Tipping the Velvet

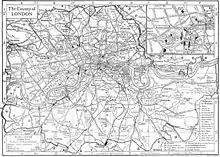
The story spans the London districts of Brixton, Smithfield, Leicester Square, St John's Wood and Bethnal Green, shown here in a map from 1911.

The greatest literary strengths in "Tipping the Velvet", according to reviewers and literary scholars, are the vibrant portrayal of the districts and streets of London, and Waters' ability to create sympathetic and realistic characters. Her use of synaesthesia in lush descriptions particularly interested Harriet Malinowitz in "The Women's Review of Books". For example, Malinowitz cites the scene when Nan first meets Kitty, removing her glove to shake Kitty's hand. Very much an oyster girl, Nan's hands are covered with "those rank sea-scents, of liquor and oyster-flesh, crab-meat and whelks, which had flavoured my fingers and those of my family for so many years we had ceased, entirely, to notice them". Nan is mortified that she smells like a herring, but Kitty assuages her fears, kissing her hand and telling her she instead smells like a mermaid. Malinowitz includes this and other descriptions of sights, sounds, and smells in Victorian London as examples of elements that are "breathlessly and wittily detailed".